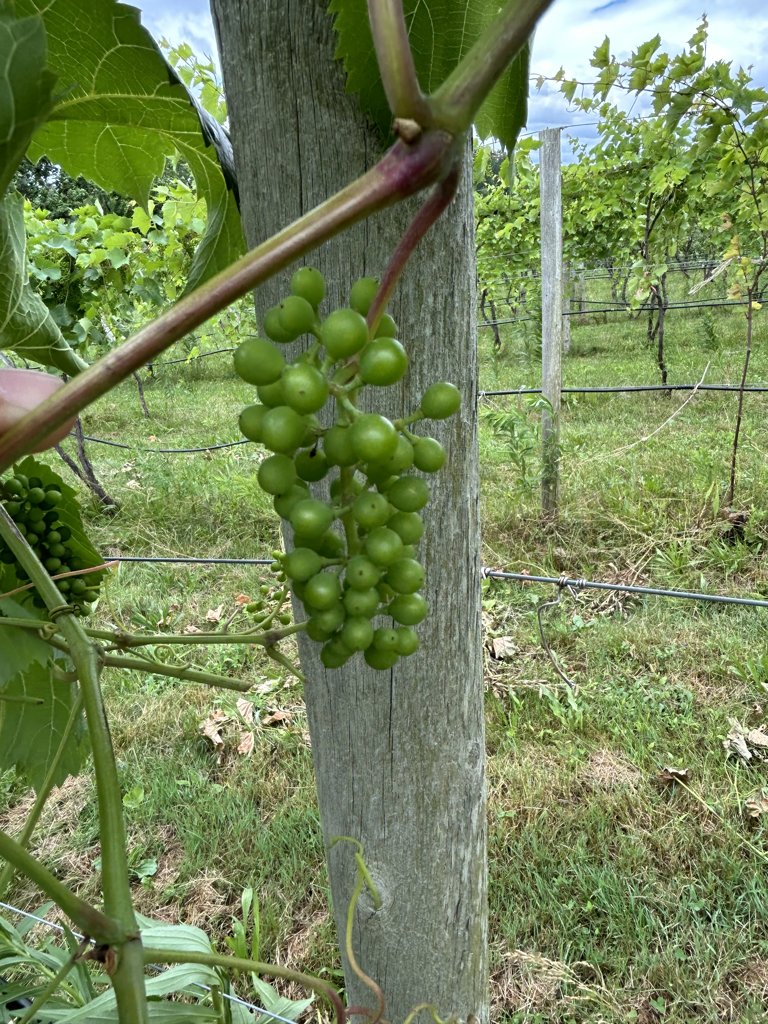
Berries visible: 88
Grape clusters: 2